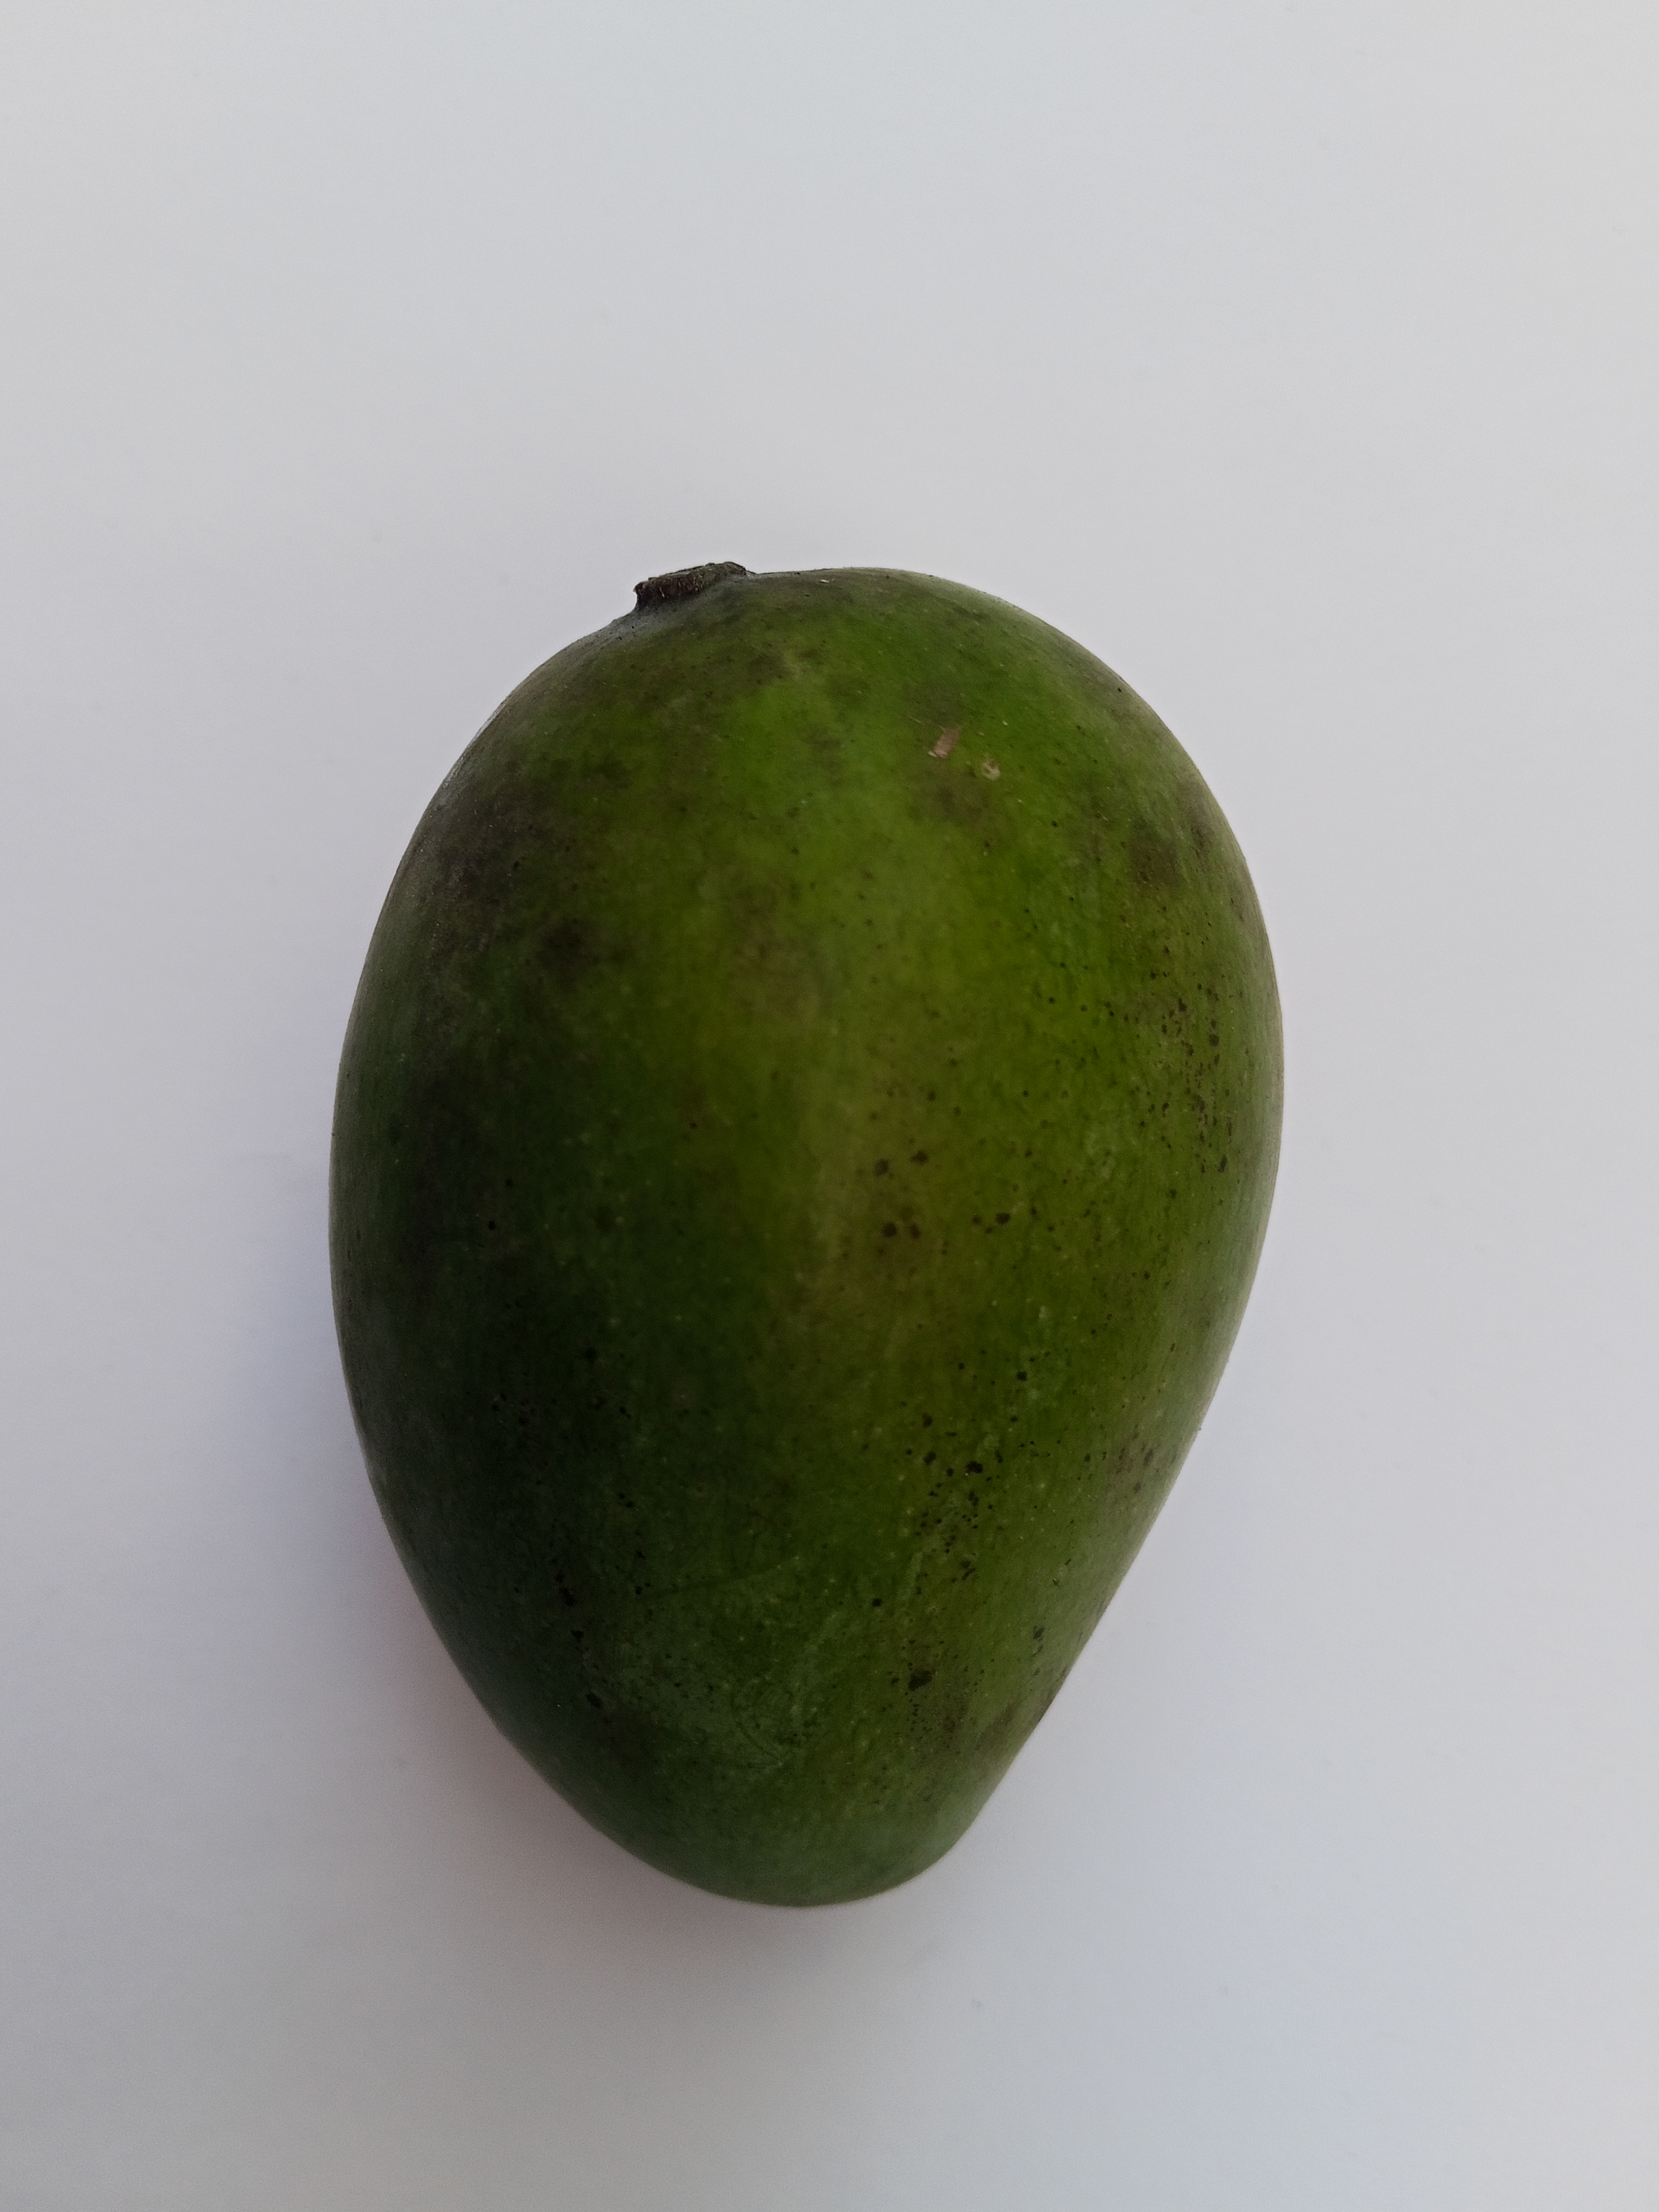
Mango variety: Amrapali